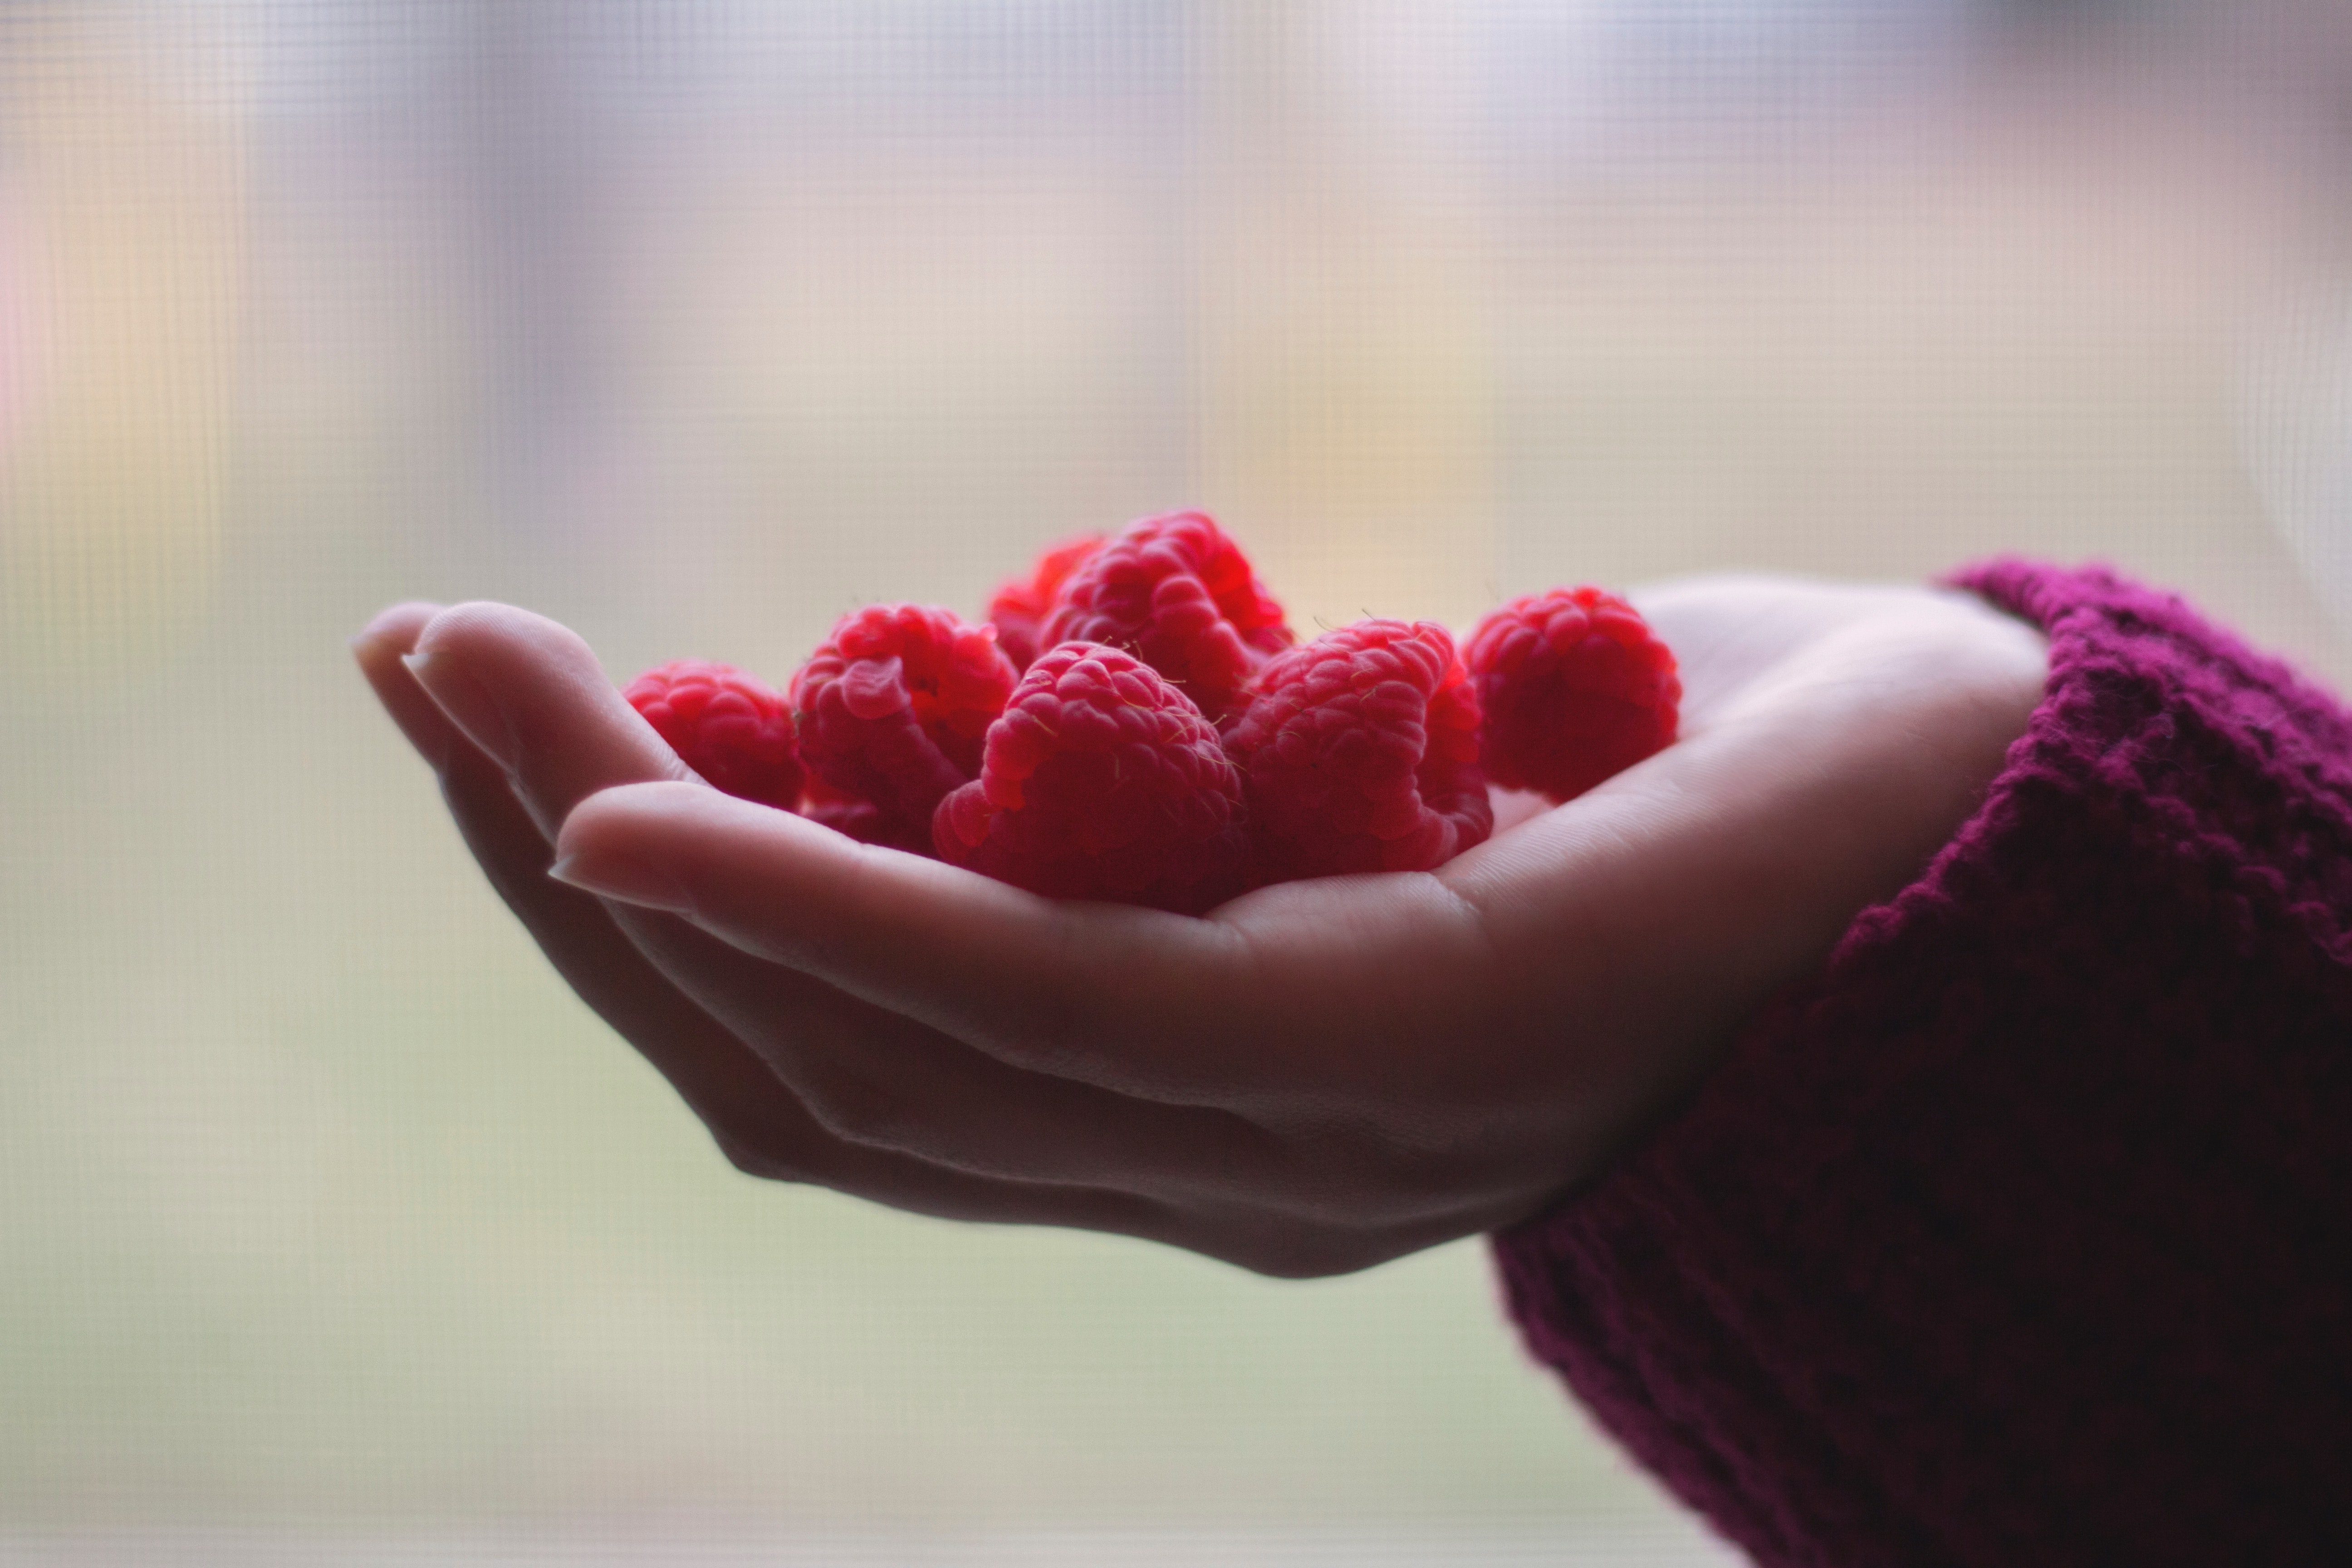
red, berry, raspberry, pink, hand, fruit, food, finger, plant, close up, sweetness, frutti di bosco, photography, Superfruit, macro photography